Ribonuclease P

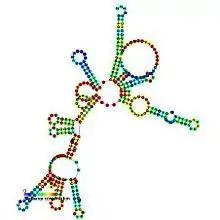
Predicted secondary structure and sequence conservation of RNaseP_bact_a

Ribonuclease P ("RNase P") is a type of ribonuclease which cleaves RNA. RNase P is unique from other RNases in that it is a ribozyme – a ribonucleic acid that acts as a catalyst in the same way that a protein-based enzyme would. Its function is to cleave off an extra, or precursor, sequence of RNA on tRNA molecules. Further, RNase P is one of two known multiple turnover ribozymes in nature (the other being the ribosome), the discovery of which earned Sidney Altman and Thomas Cech the Nobel Prize in Chemistry in 1989: in the 1970s, Altman discovered the existence of precursor tRNA with flanking sequences and was the first to characterize RNase P and its activity in processing of the 5' leader sequence of precursor tRNA.